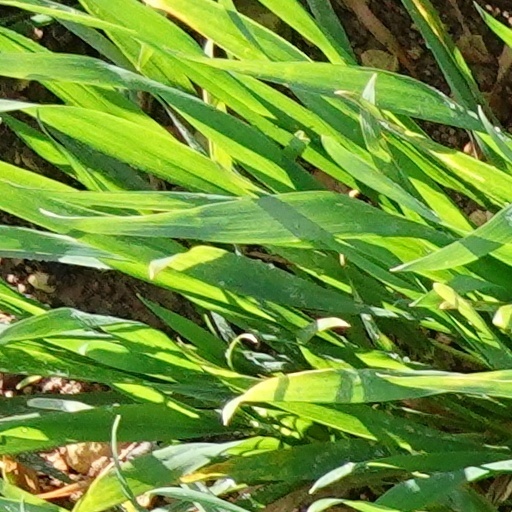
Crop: wheat